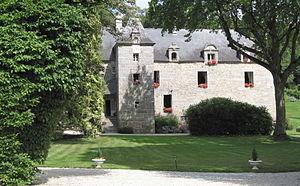
Saint Nicolas Du Pélem - Chateau du Pélem This building is indexed in the Base Mérimée, a database of architectural heritage maintained by the French Ministry of Culture,
Saint-Nicolas-du-Pélem est une commune française et un chef-lieu de canton du département des Côtes-d'Armor, en région Bretagne.